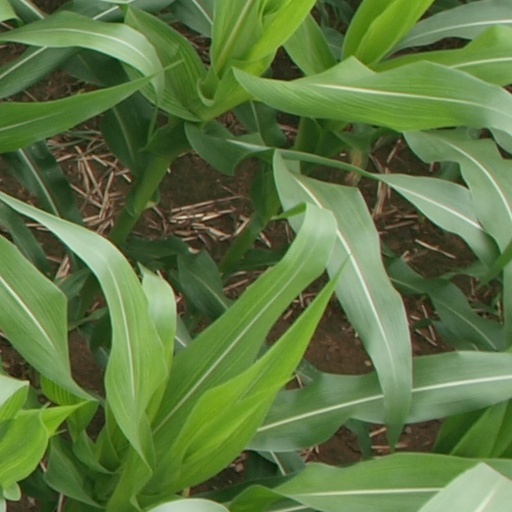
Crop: maize; corn